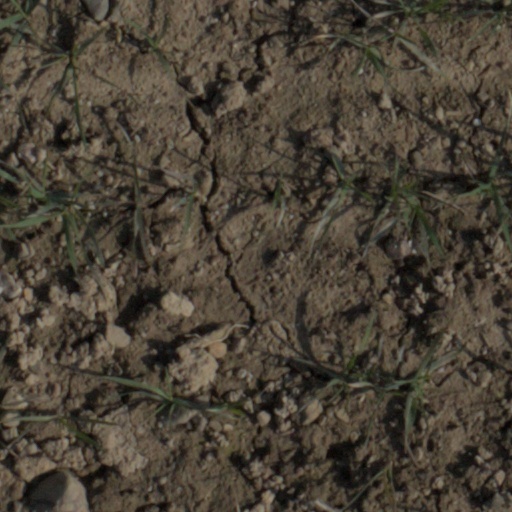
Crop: wheat